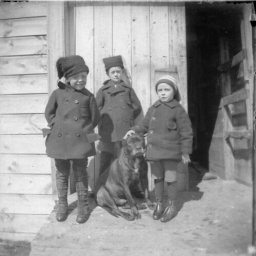
Boys by barn door or mine door